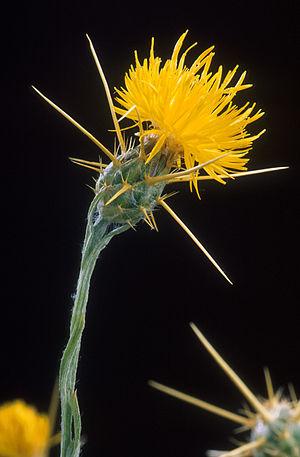
Cette liste de Tracheophyta de Bosnie-Herzégovine, ainsi que d’espèces introduites est un aperçu incomplet d’espèces de mousses, de fougères, de gymnospermes et d’angiospermes citées dans la littérature disponible en langues bosniaque, croate, serbe et serbo-croate. Cet aperçu n’inclue pas des espèces cultivées ni celles occasionnellement introduites.